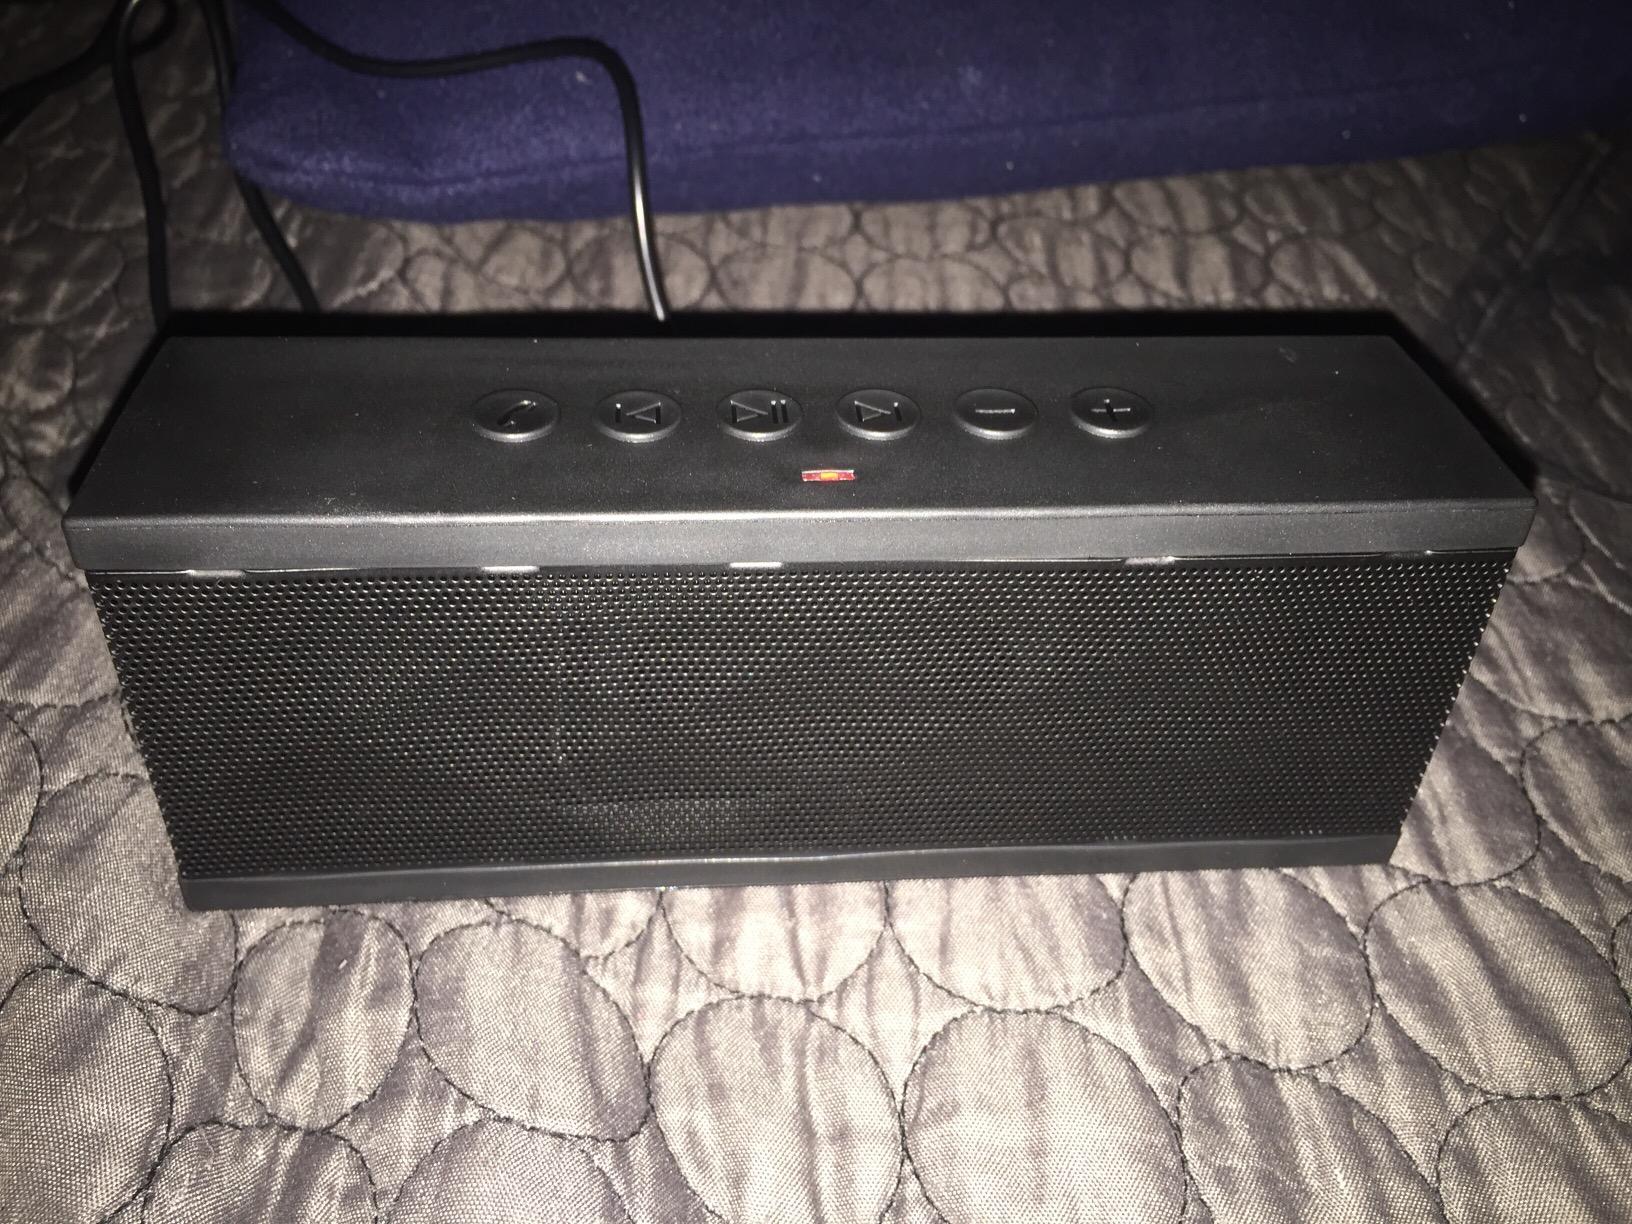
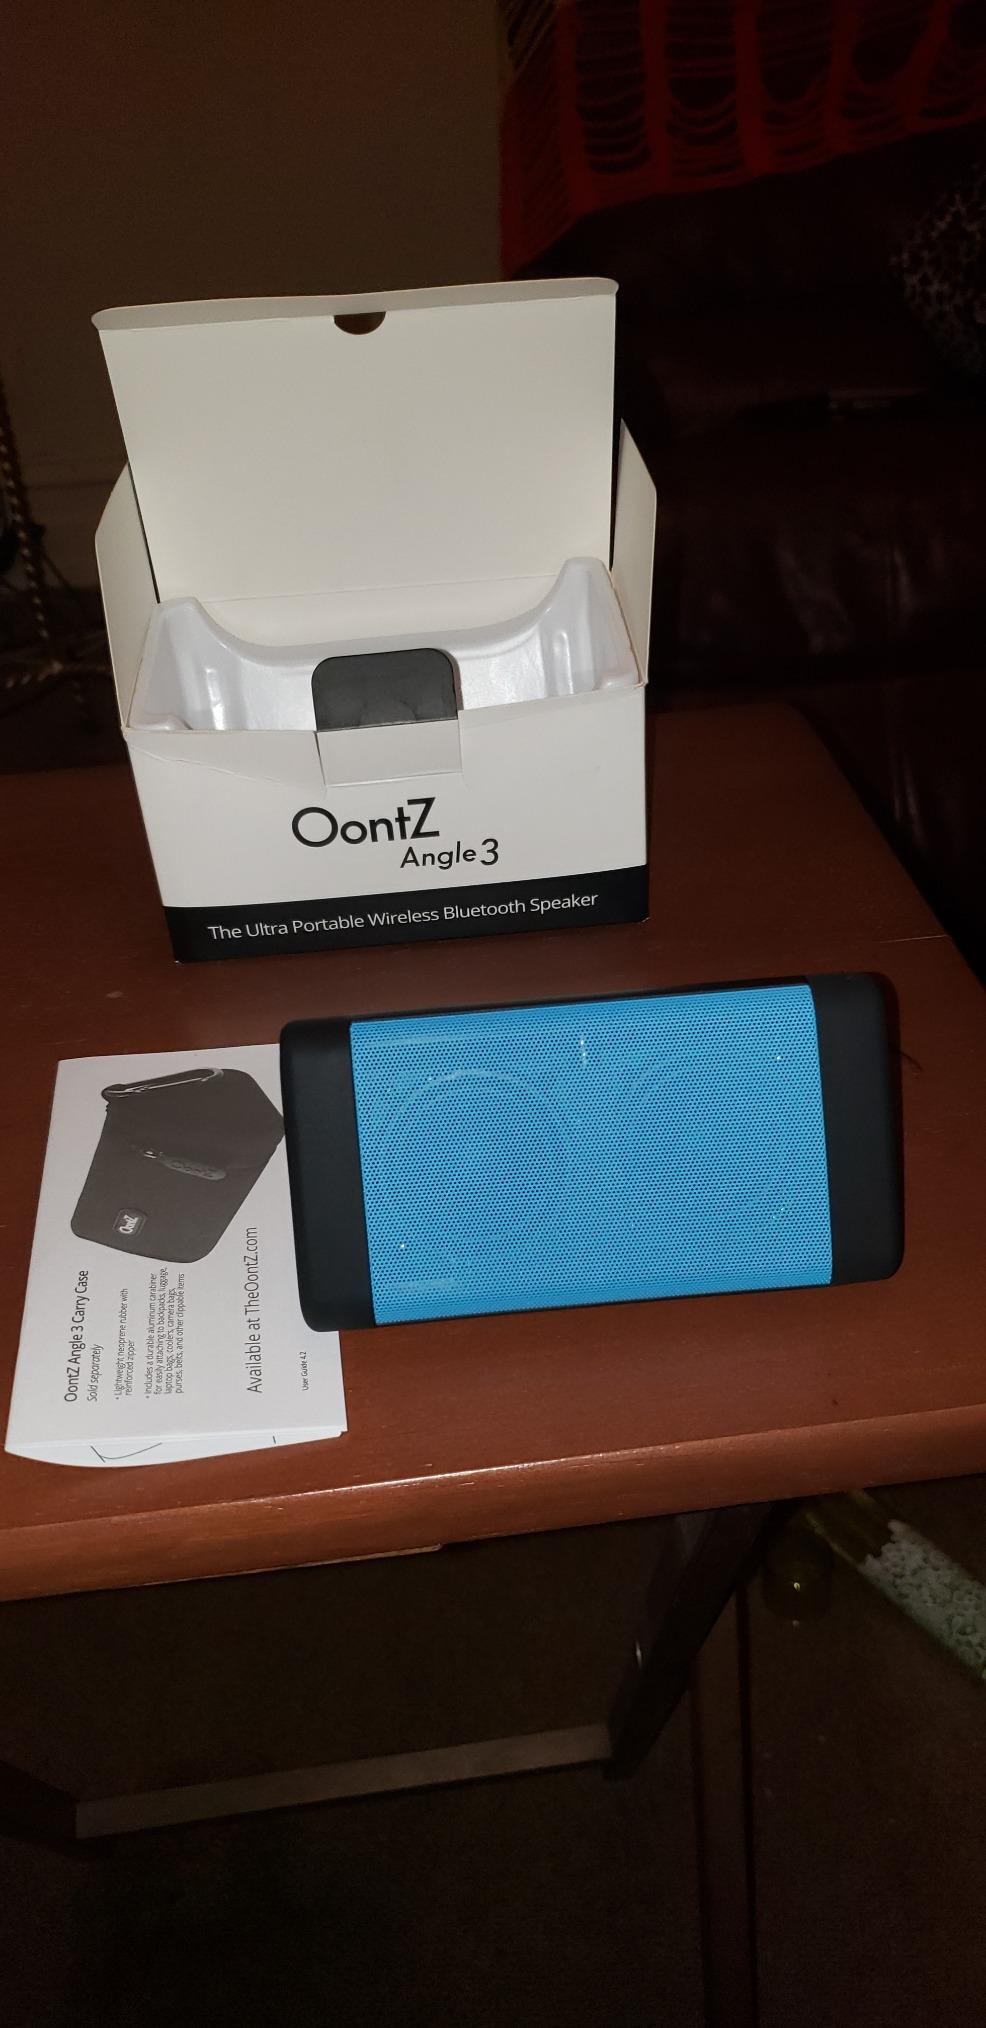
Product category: speaker
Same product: no